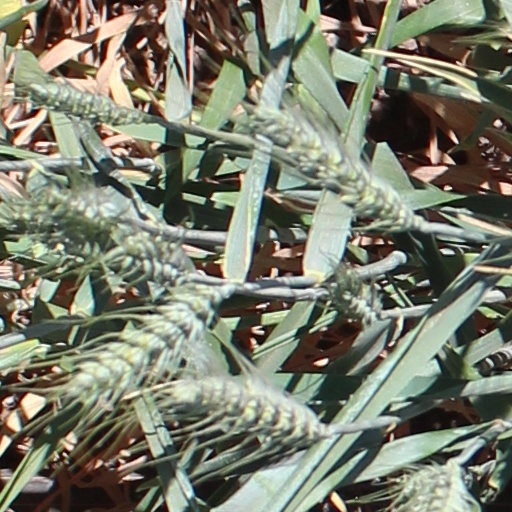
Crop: wheat